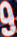
Number: 9